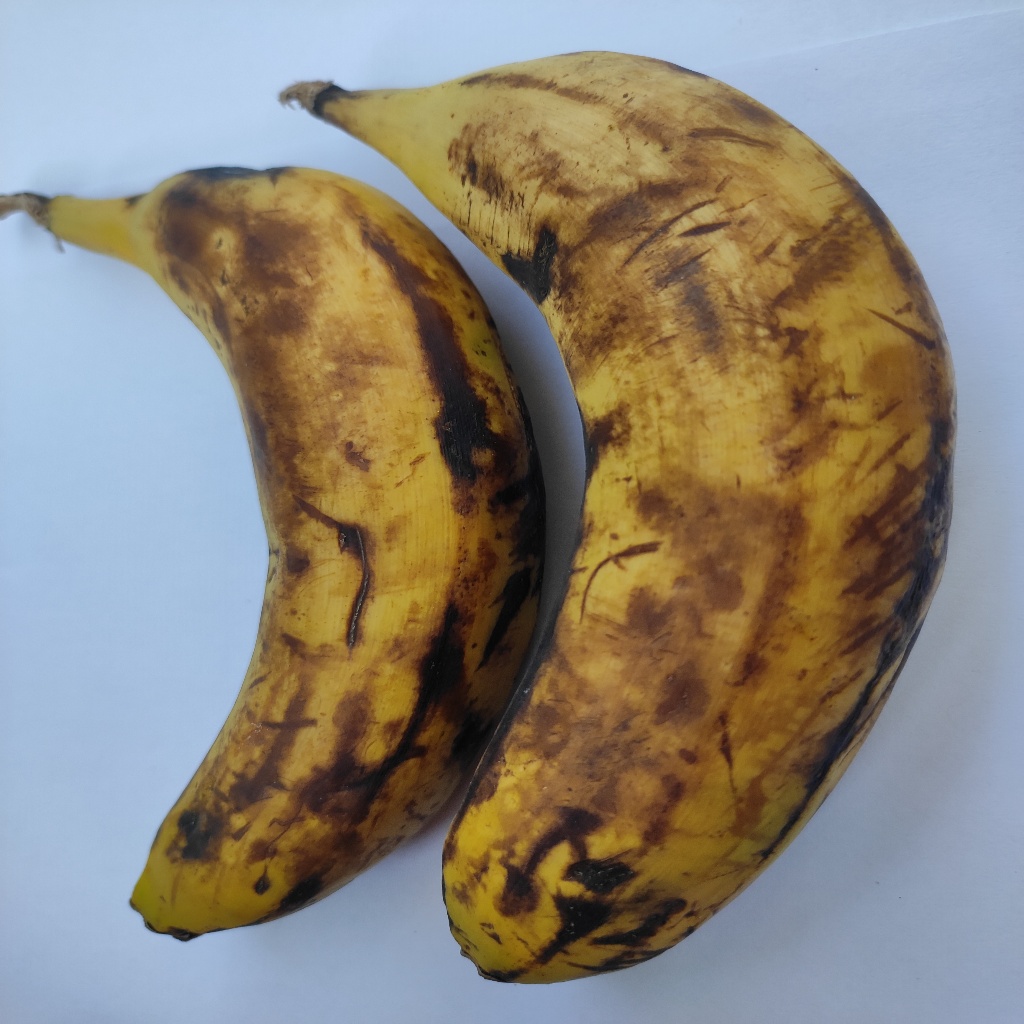
Crop: banana
Quality class: Defect